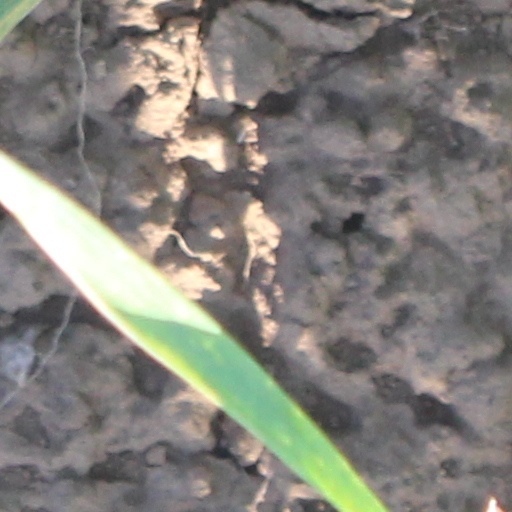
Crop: wheat